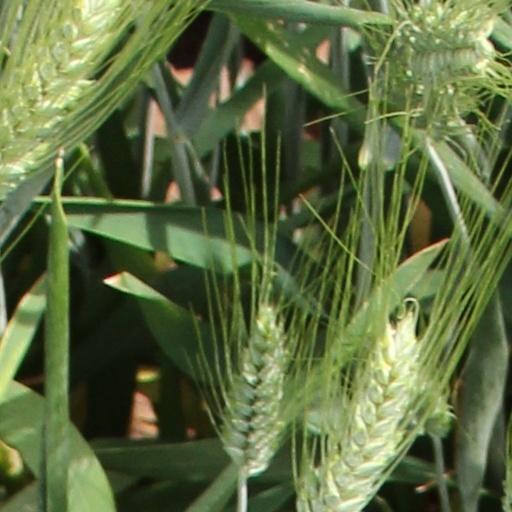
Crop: wheat